Steak and eggs
Also known as:
fa - Persian: استیک و تخم‌مرغ
ja - Japanese: ステーキ・アンド・エッグ
jv - Javanese: Stik lan endhog
th - Thai: สเต๊กกับไข่
vi - Vietnamese: Bít tết và trứng
Category: meat, egg (steak)
Cuisine: American
Associated cuisines: American
Area: United States
Countries: United States
Region: Northern America

The dish is a dish of beefsteak and fried eggs. It is most typically served as a breakfast or brunch food.

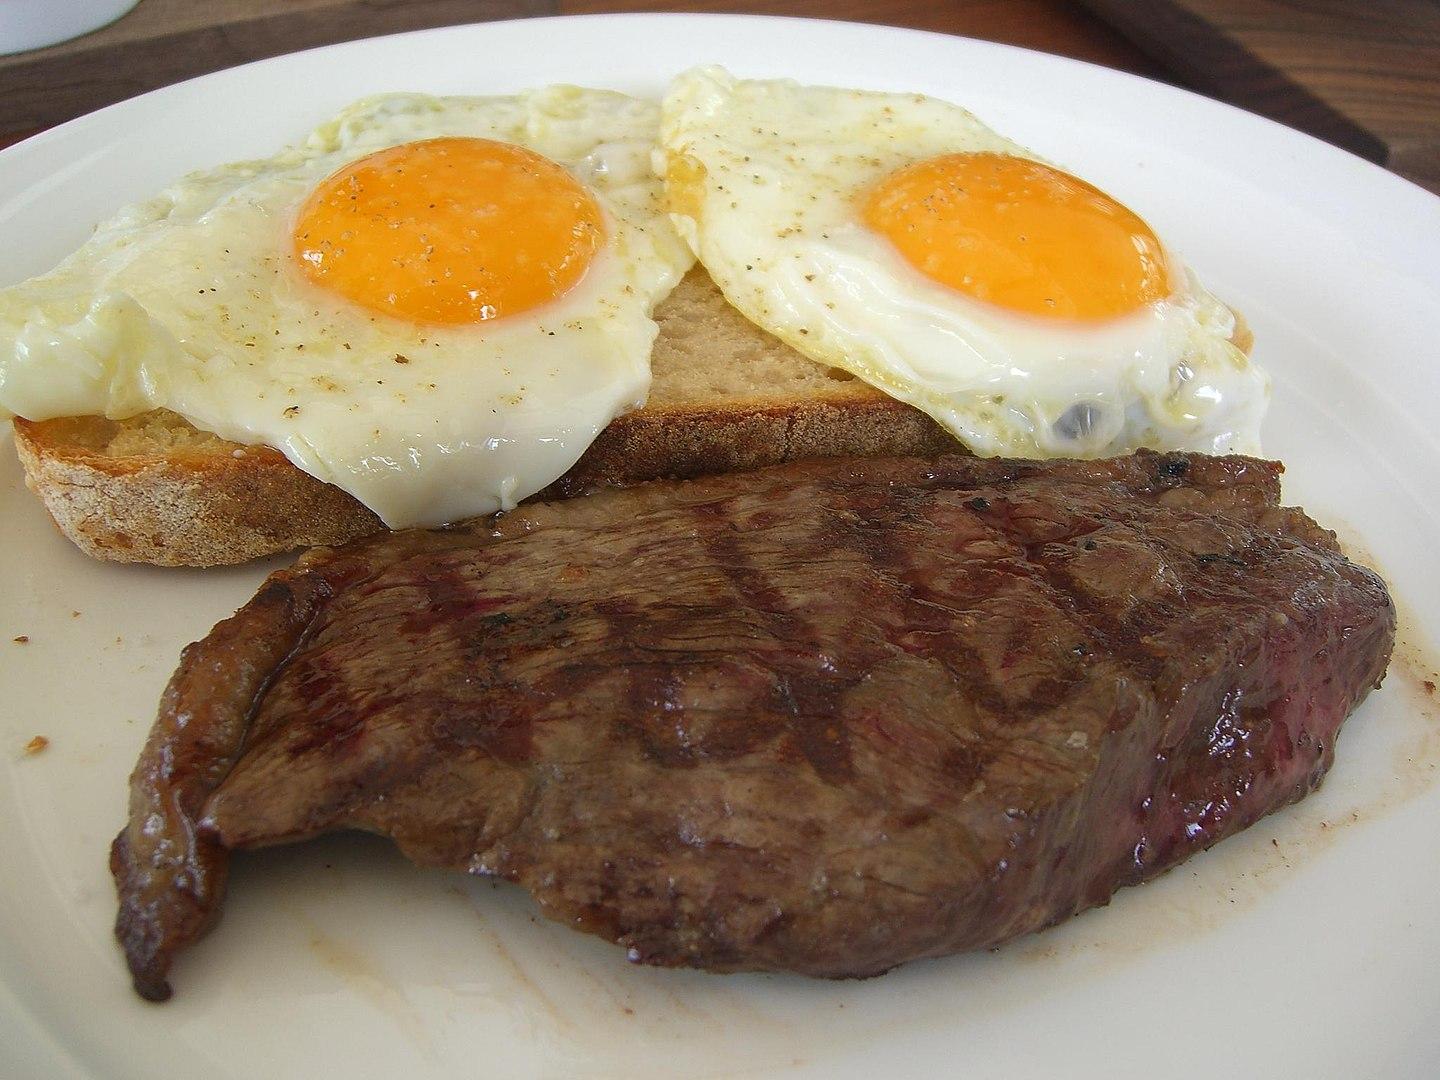
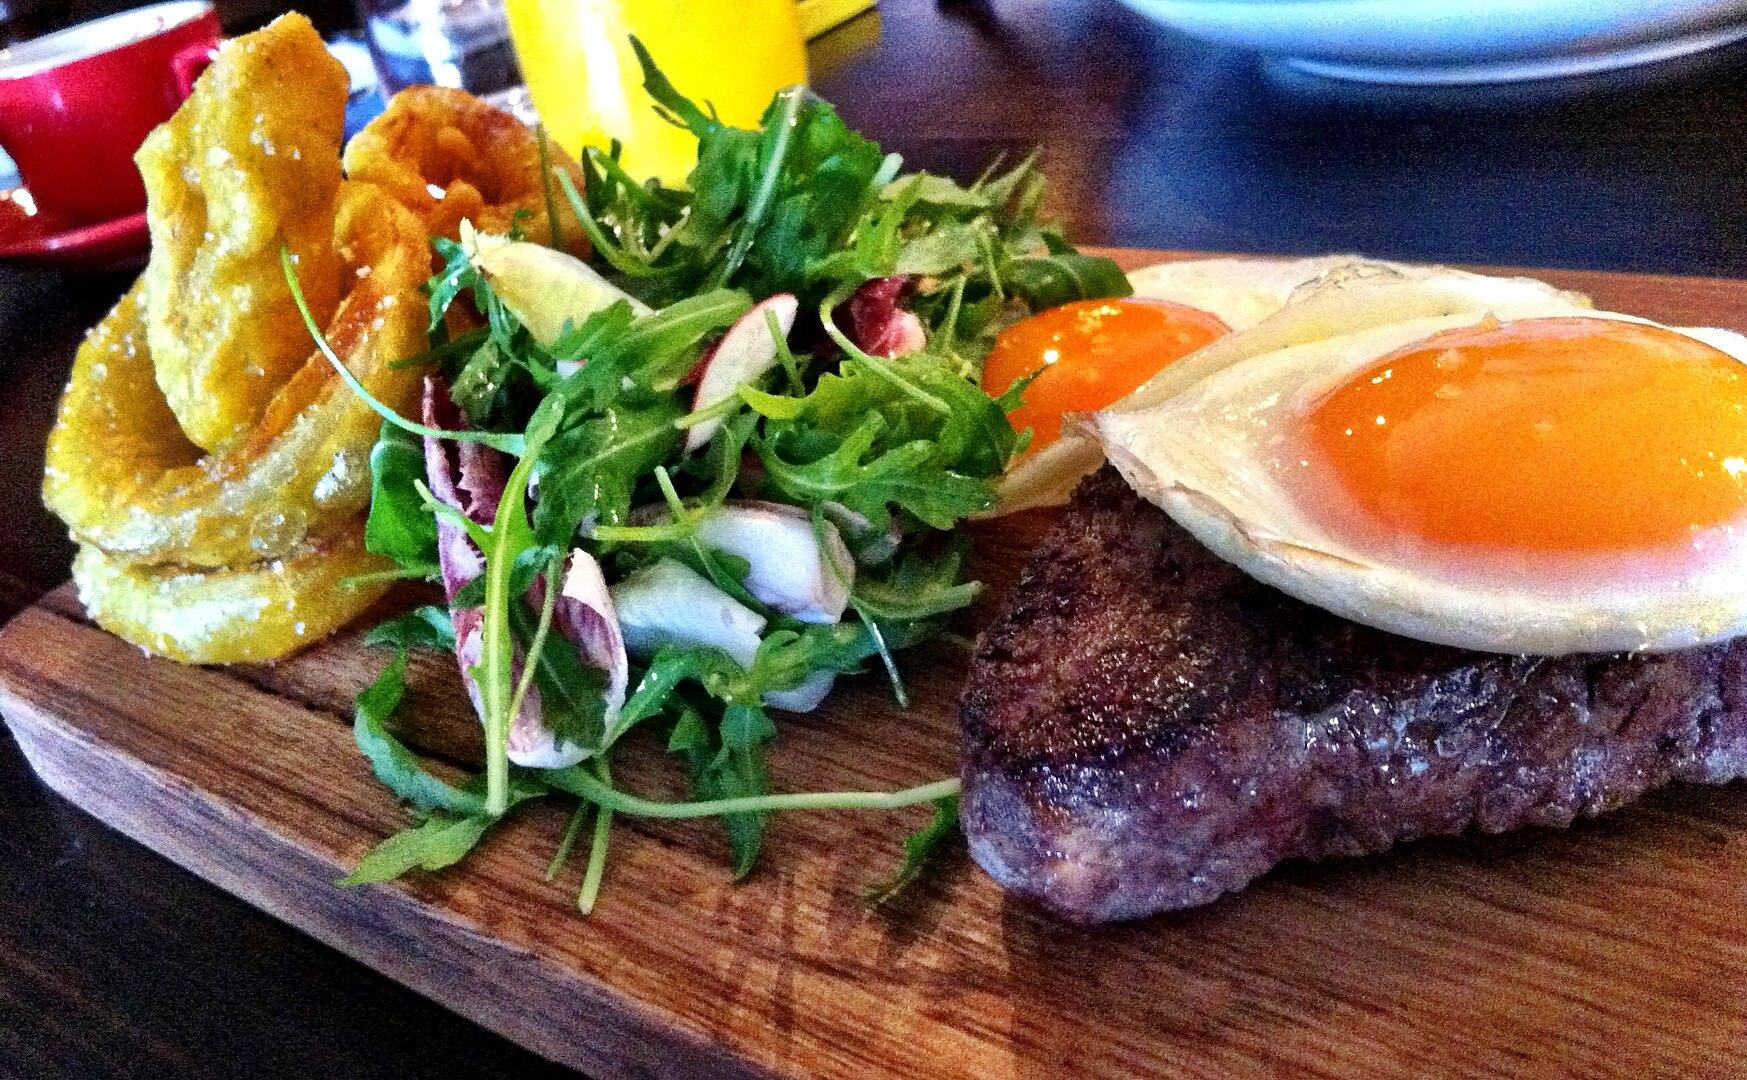
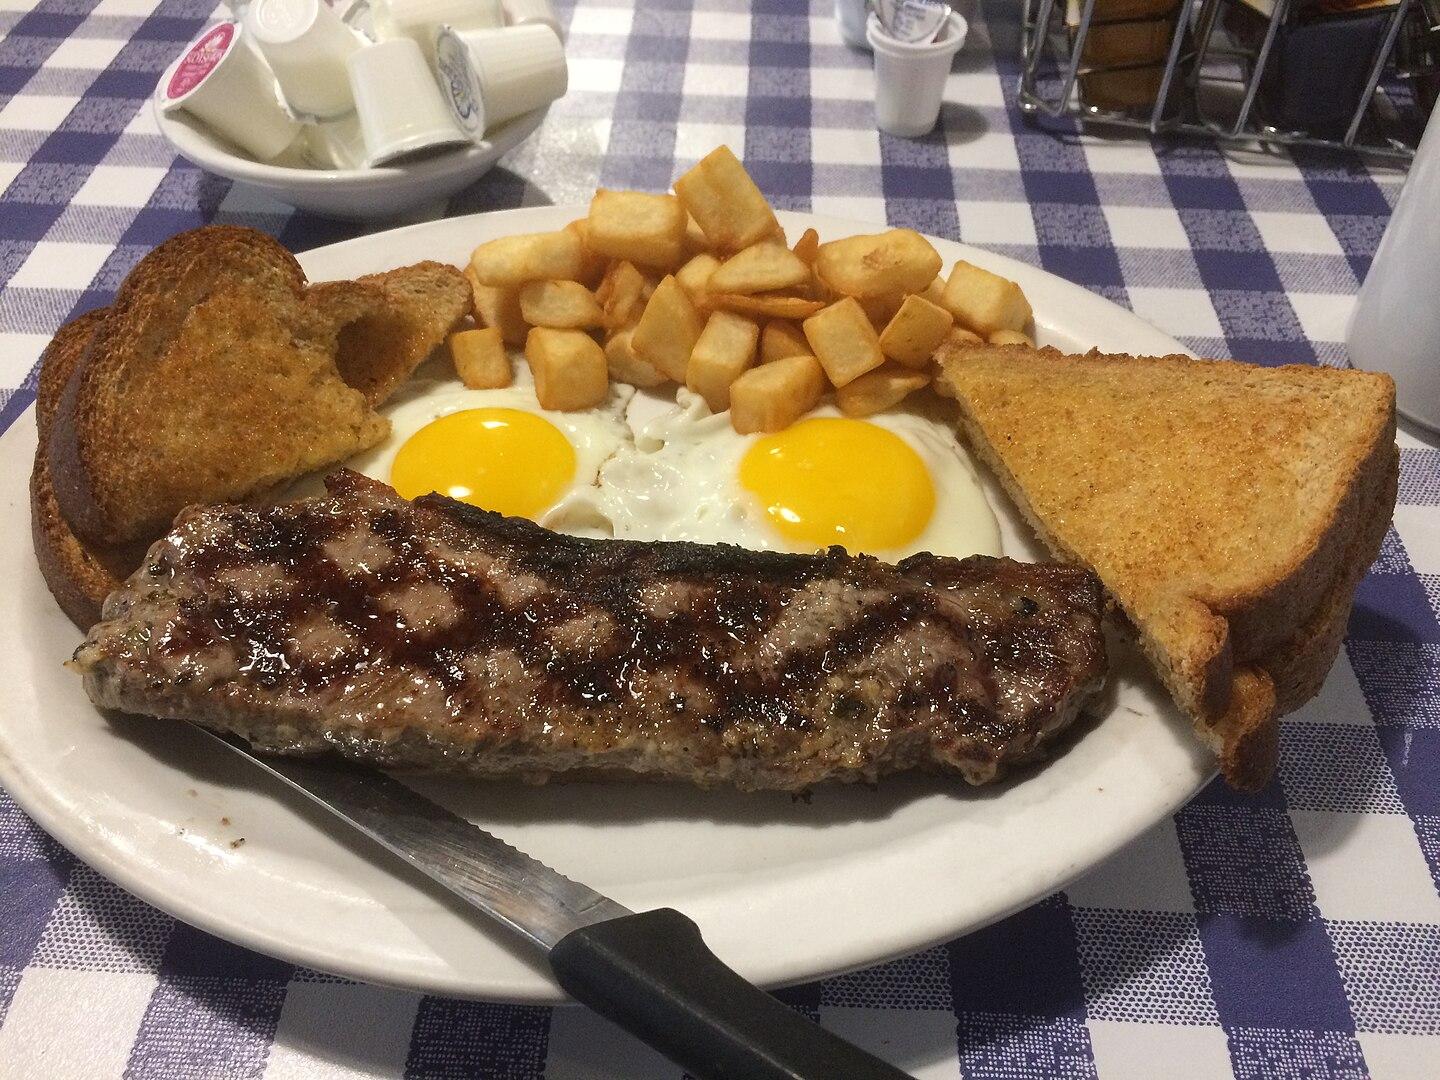